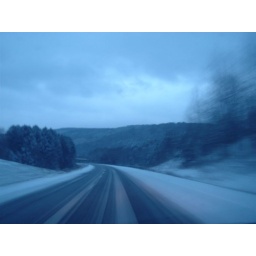
no other cars are on the road because it's still 6 in the morning...